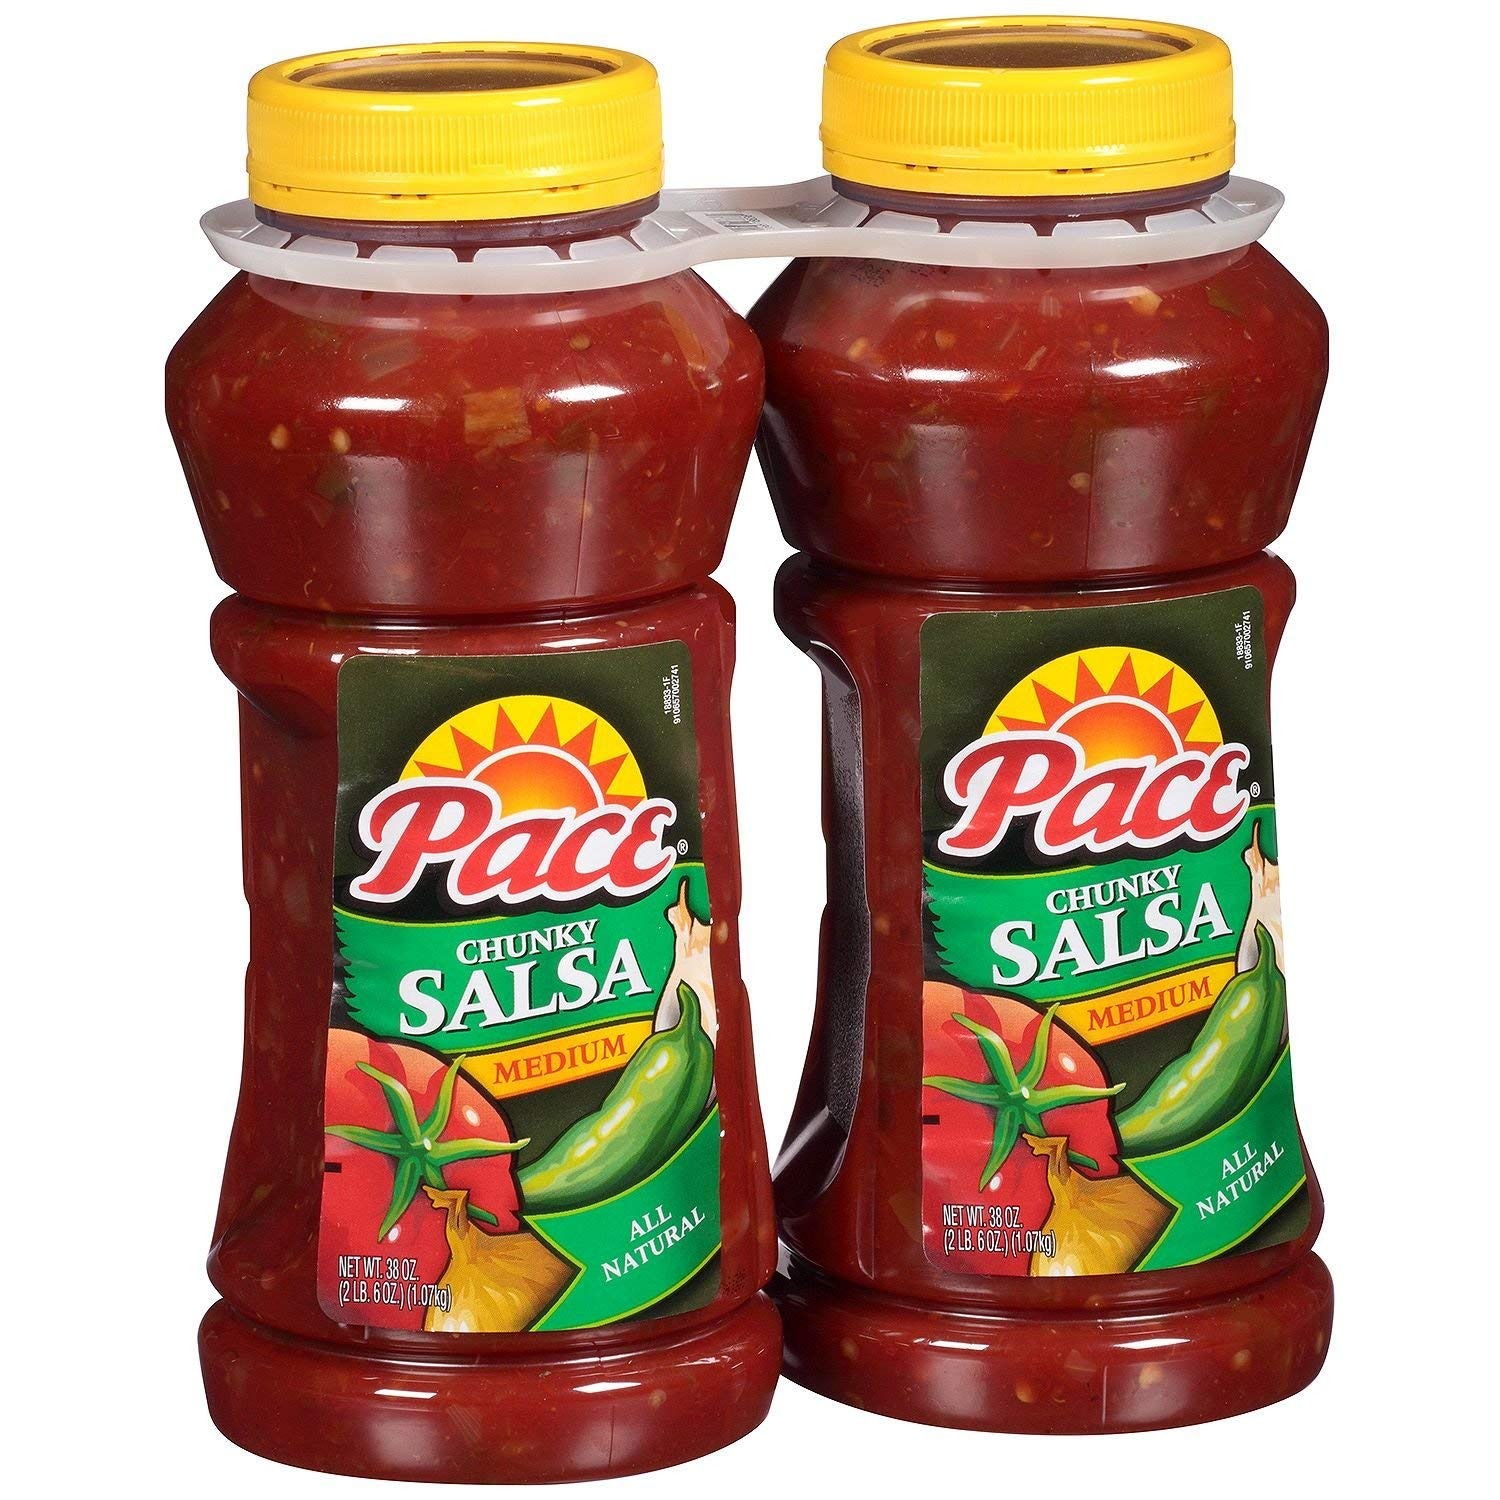
Item Name: Pace Chunky Salsa Medium (38 oz., 2 ct.)
Product Description: Pace Chunky Salsa Medium is great for snacking and entertaining. Pace Chunky Salsa Medium uses the finest ingredients, like our specially bred, hand-picked jalapenos, to deliver consistent crisp texture with just the right amount of kick.
Value: 76.0
Unit: Ounce

Price: 7.32